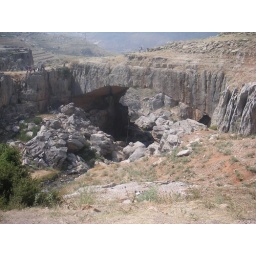
Kfarbedian natural bridge is a very impressive rock in the Mount Lebanon.